Berthe Cerny

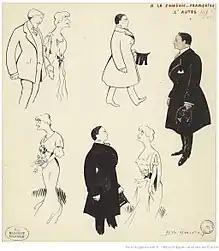
Georges Grand, Berthe Cerny and Marcel Dessonnes in "L'autre" by Paul and Victor Margueritte, December 1907

Berthe began a relationship with the politician Aristide Briand in 1907.